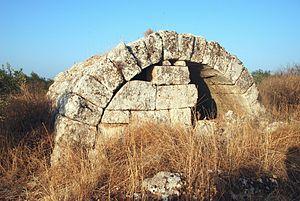
Le patrimoine syrien durant la guerre civile syrienne et depuis l'année 2011, a fait l'objet par ses protagonistes, d'importantes et étendues destructions par tirs et bombardements, et aussi par occupations illégales et pillages des sites.
Barisha, aussi orthographié Barisha ou Baricha; est un village antique localisé au nord-ouest de la Syrie. Datant de la période paléo-byzantine, on y trouve les vestiges de bâtiments résidentiels ainsi que plusieurs pressoirs à olives.